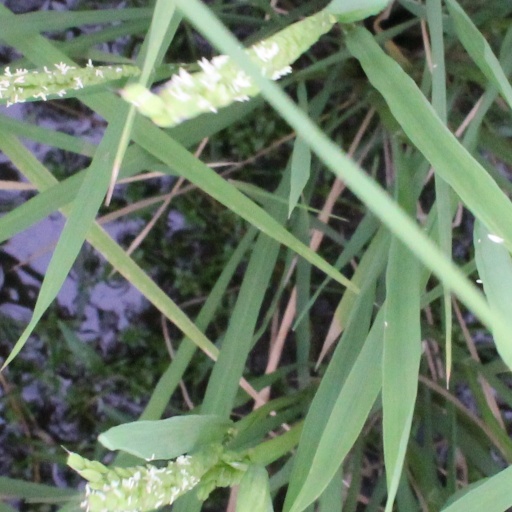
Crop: rice